Fukushima nuclear accident

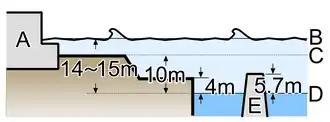
The height of the tsunami that struck the station approximately 50 minutes after the earthquake.A: Power station buildings B: Peak height of tsunami C: Ground level of siteD: Average sea levelE: Seawall to block waves

The 9.0 M earthquake occurred at 14:46 on Friday, 11 March 2011, with the epicenter off of the east coast of the Tōhoku region. It produced a maximum ground g-force of 560 Gal, 520 Gal, 560 Gal at units 2, 3, and 5 respectively. This exceeded the seismic reactor design tolerances of 450 Gal, 450 Gal, and 460 Gal for continued operation, but the seismic values were within the design tolerances of unit 6.